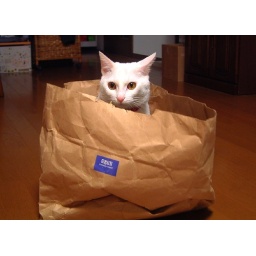
Kuppy in paper bag